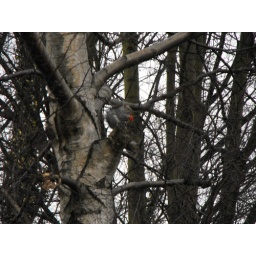
saw this squirrel eating a berry, in the tree in my neighbours garden